Anthidium manicatum

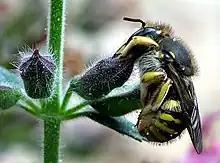
"A. manicatum" in a flower

The mating system of "A. manicatum" is unlike those of most other bees. Females exhibit polyandry and continuously mate throughout their reproductive lives. The interval of time between copulations amongst different males can be as short as 35 seconds in length. Males exhibit resource defense polygyny. "A. manicatum" displays extreme polyandry, which is linked to male territoriality and resource defence of flowering plants. Males claim patches of floral plants, aggressively ward off conspecific males, bees, and other resource competitors, and mate with the females that forage in their territories. Copulations occur repeatedly and regularly in both sexes. Males that are unable to defend their own territory (usually because of their relatively small size) use an alternative "sneaking" tactic. These unfit males receive fewer copulation opportunities than females.